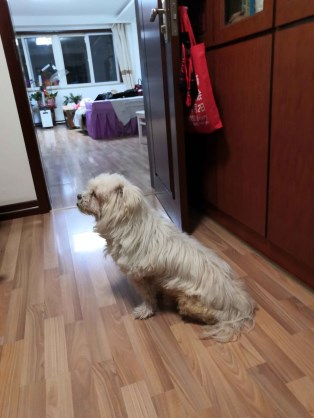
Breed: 3336-n000121-chinese_rural_dog